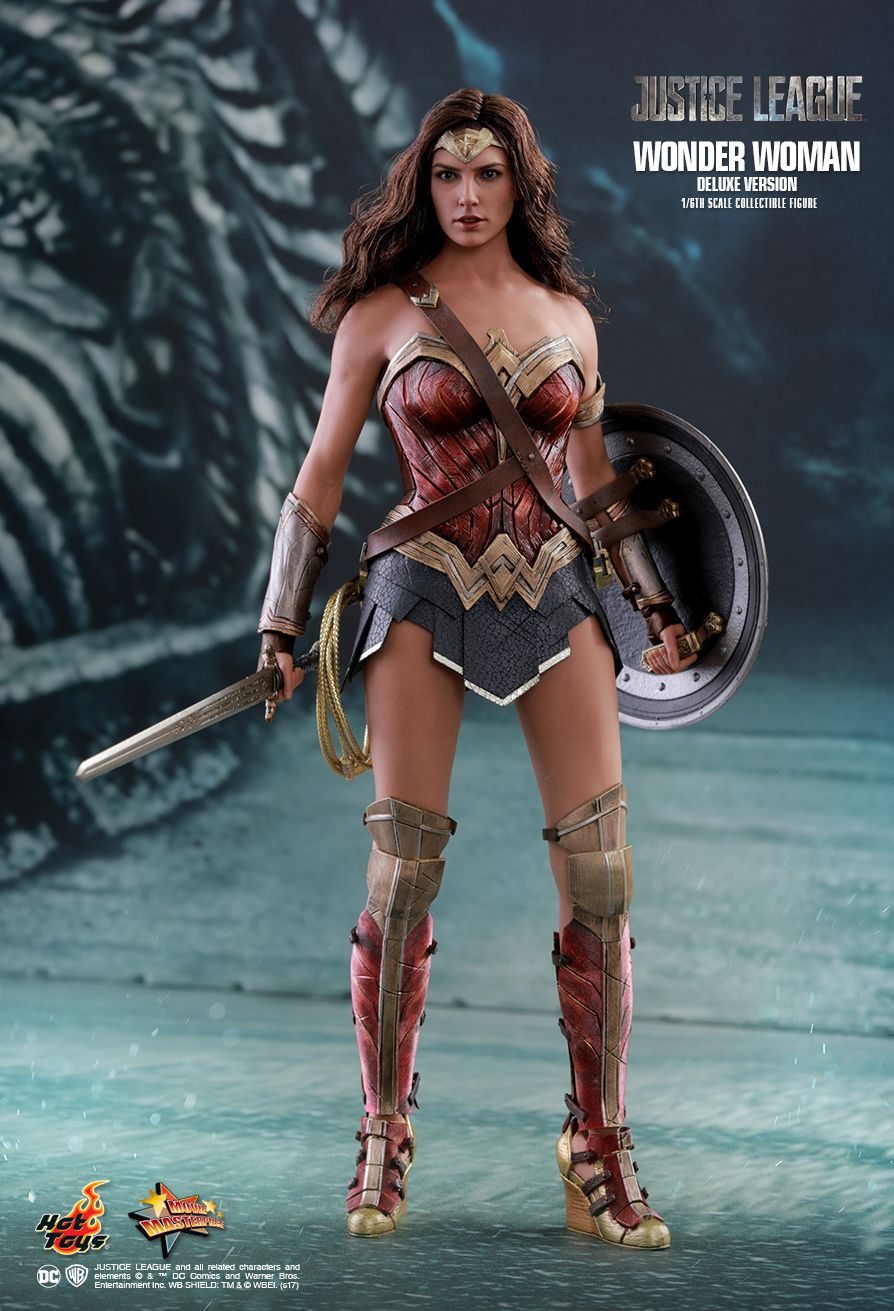
Gender: women